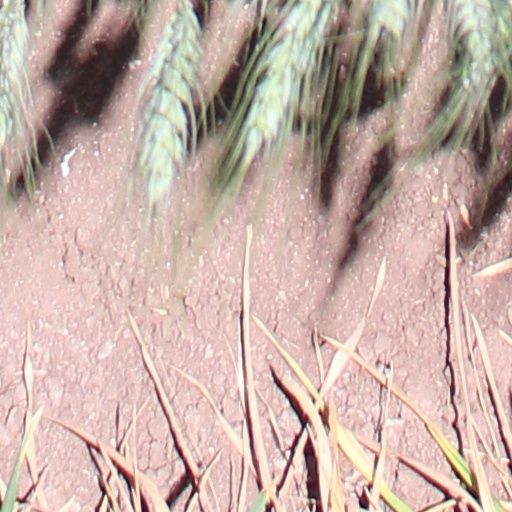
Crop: wheat